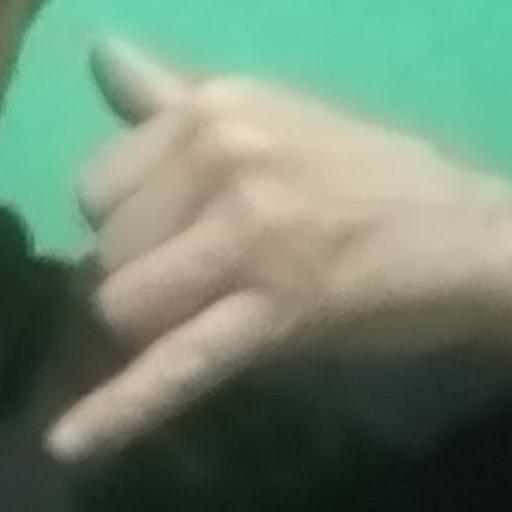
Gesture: call